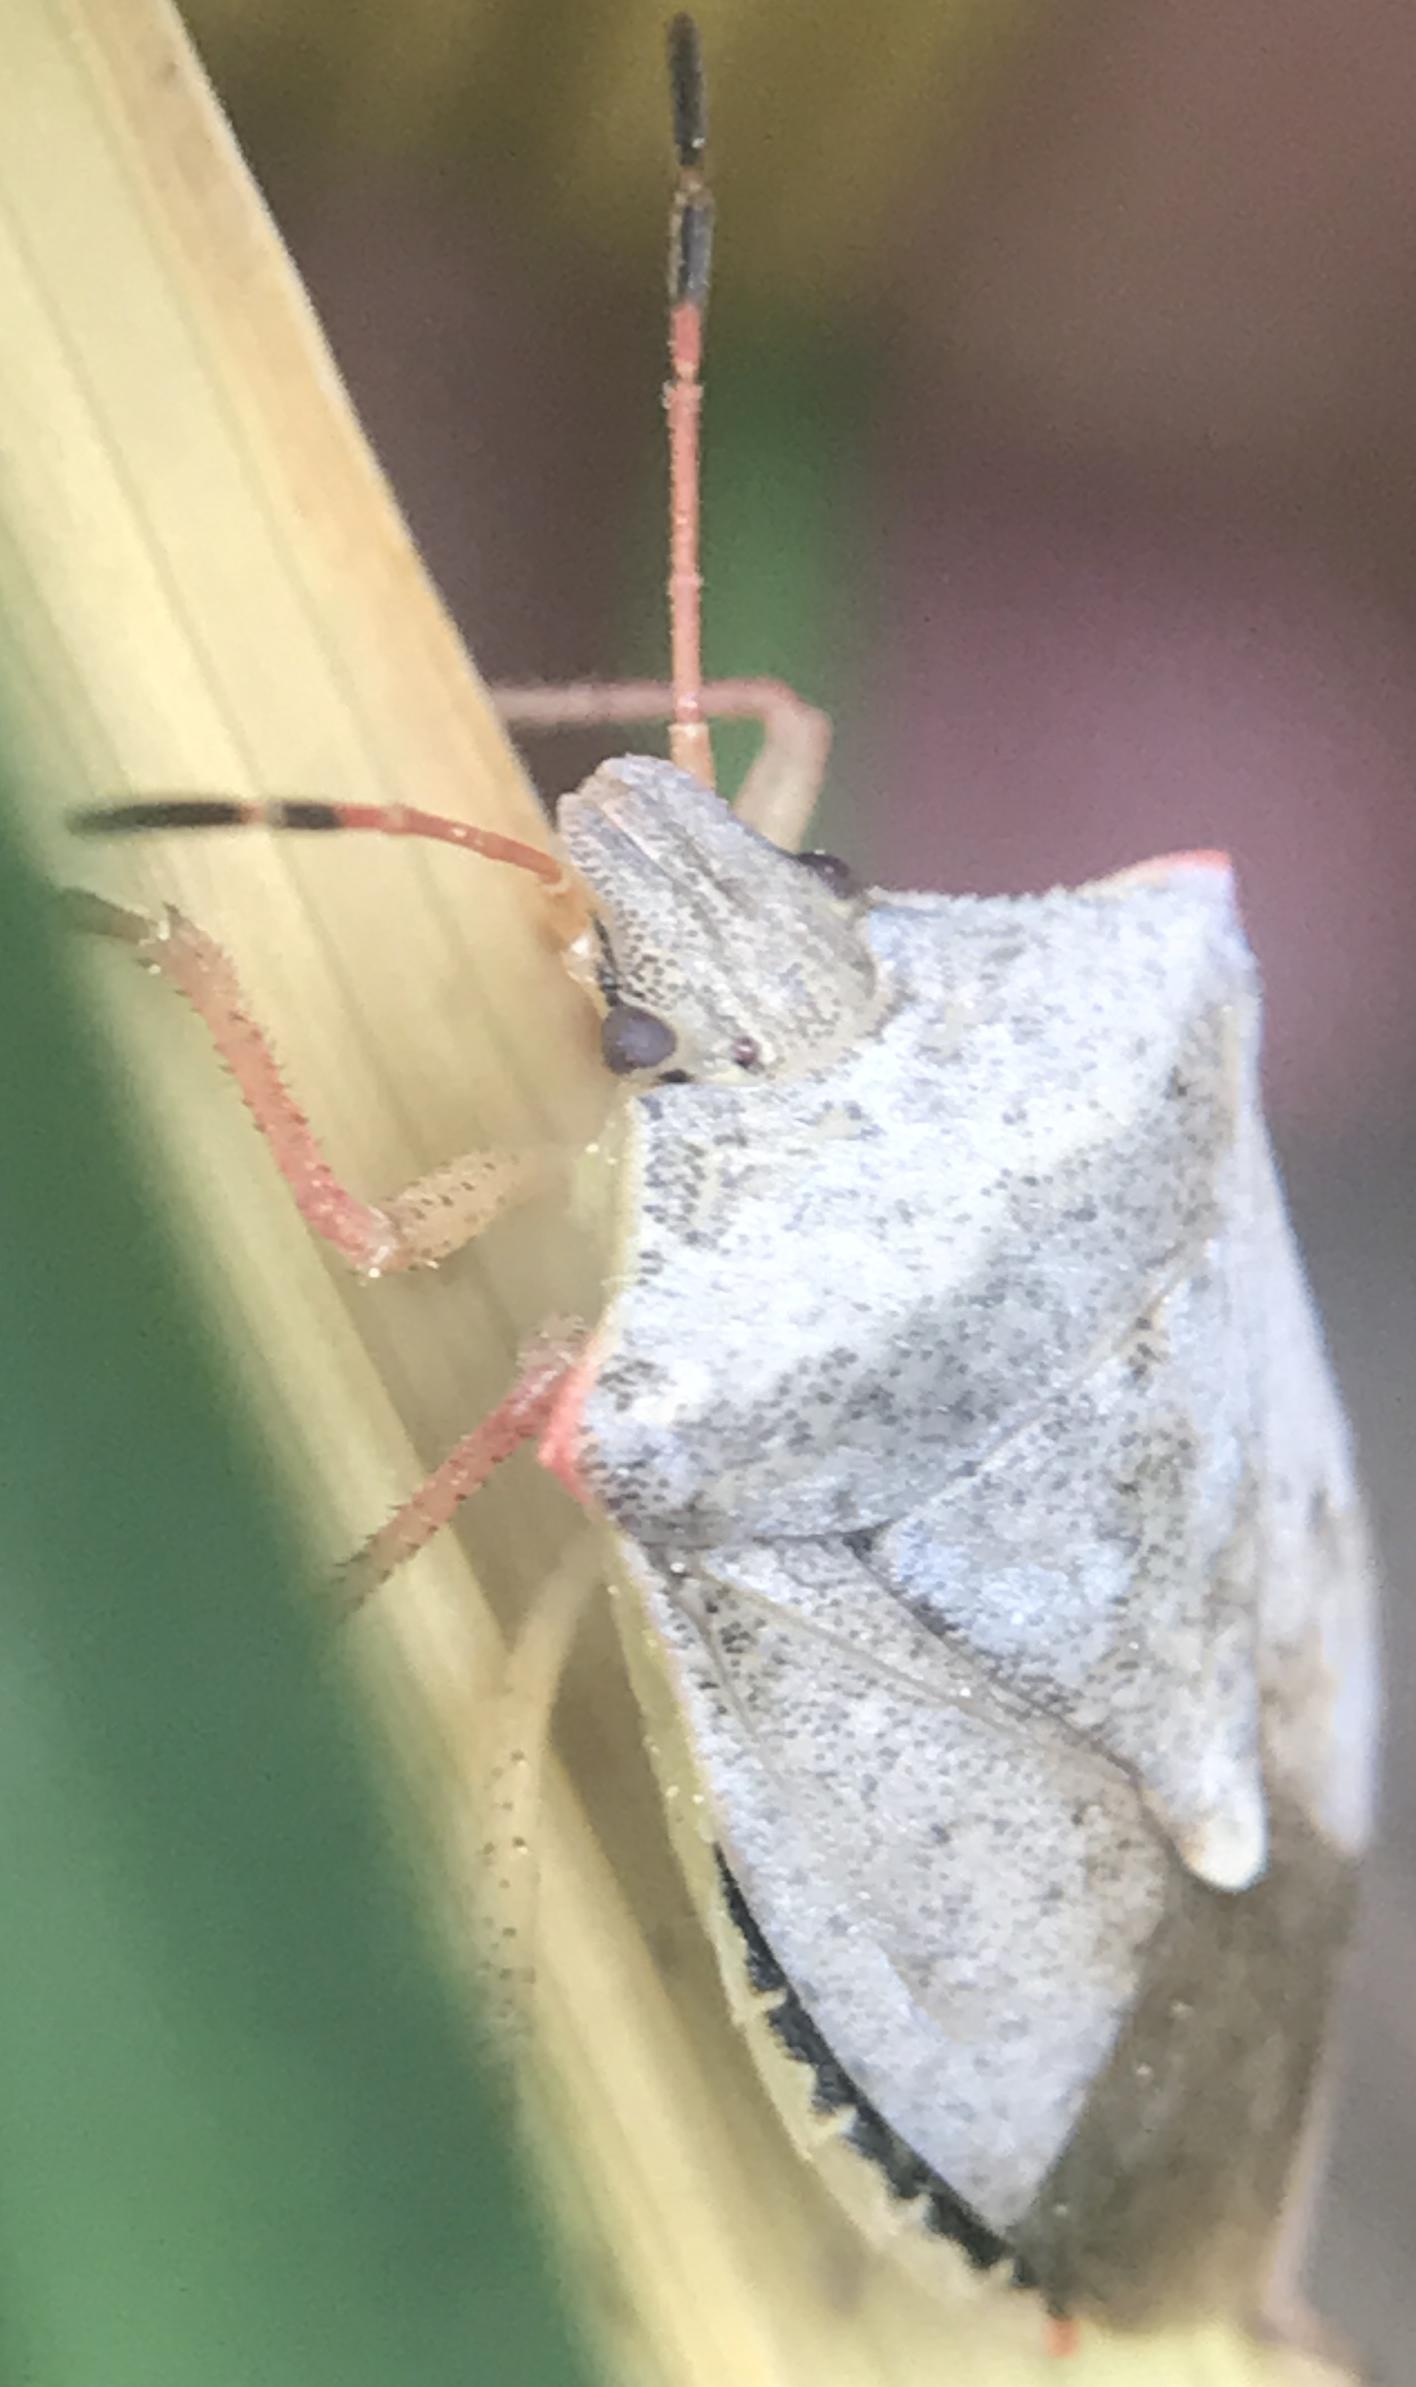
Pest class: stink_bug